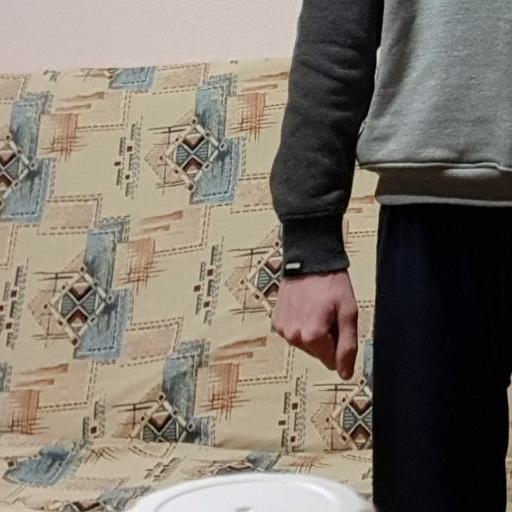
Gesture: no_gesture